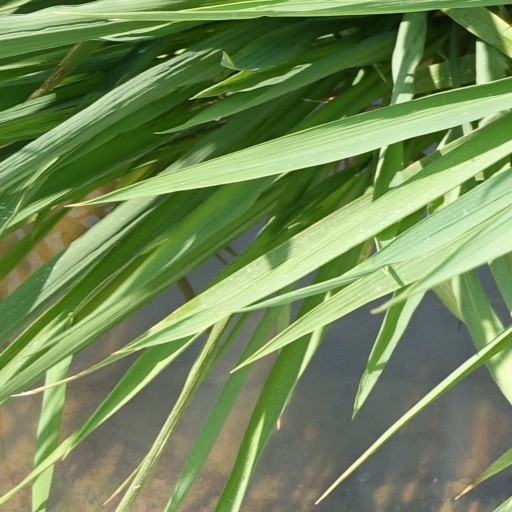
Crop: rice